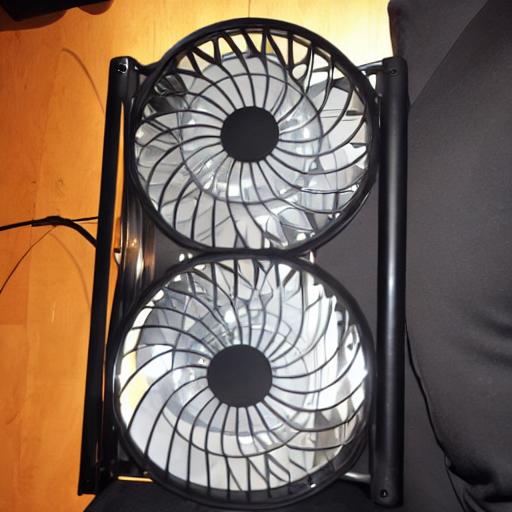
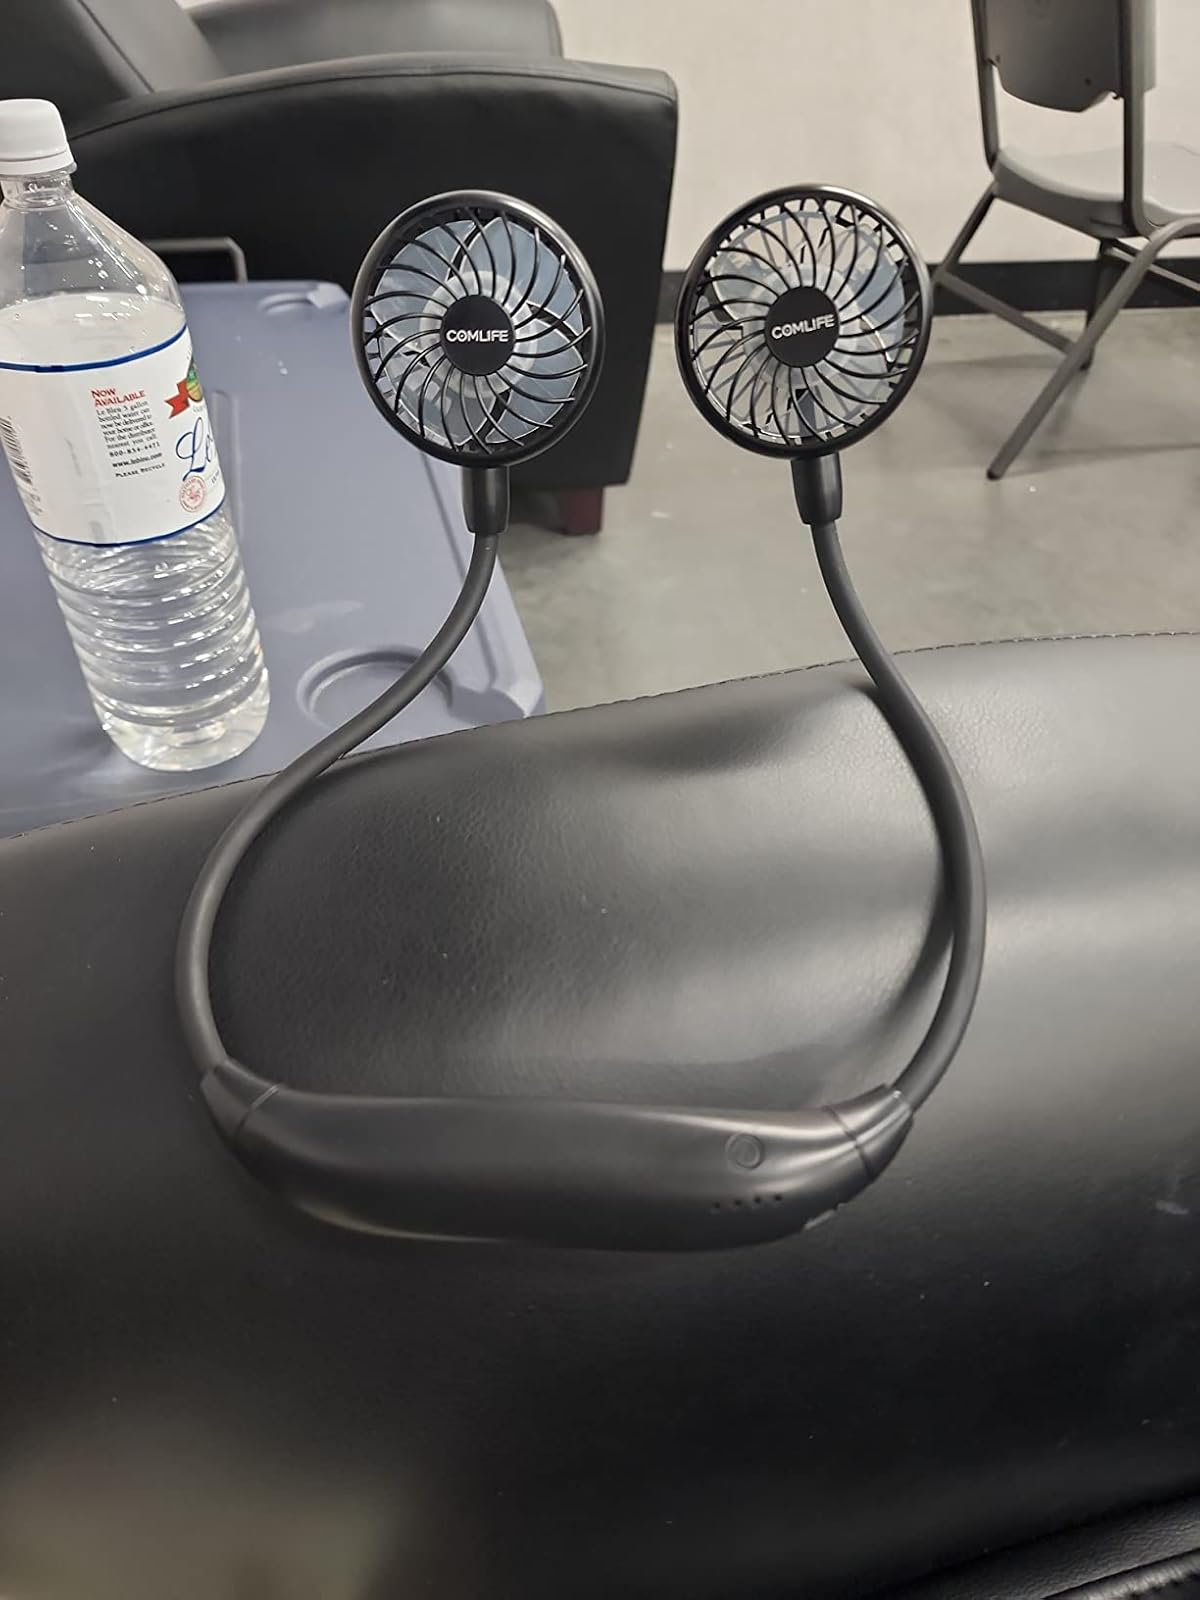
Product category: fan
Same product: no